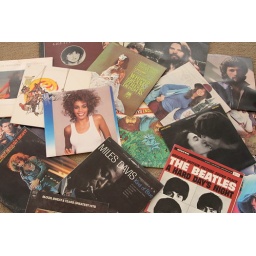
Somehow the paper sleeves in the CD boxes aren't the same...